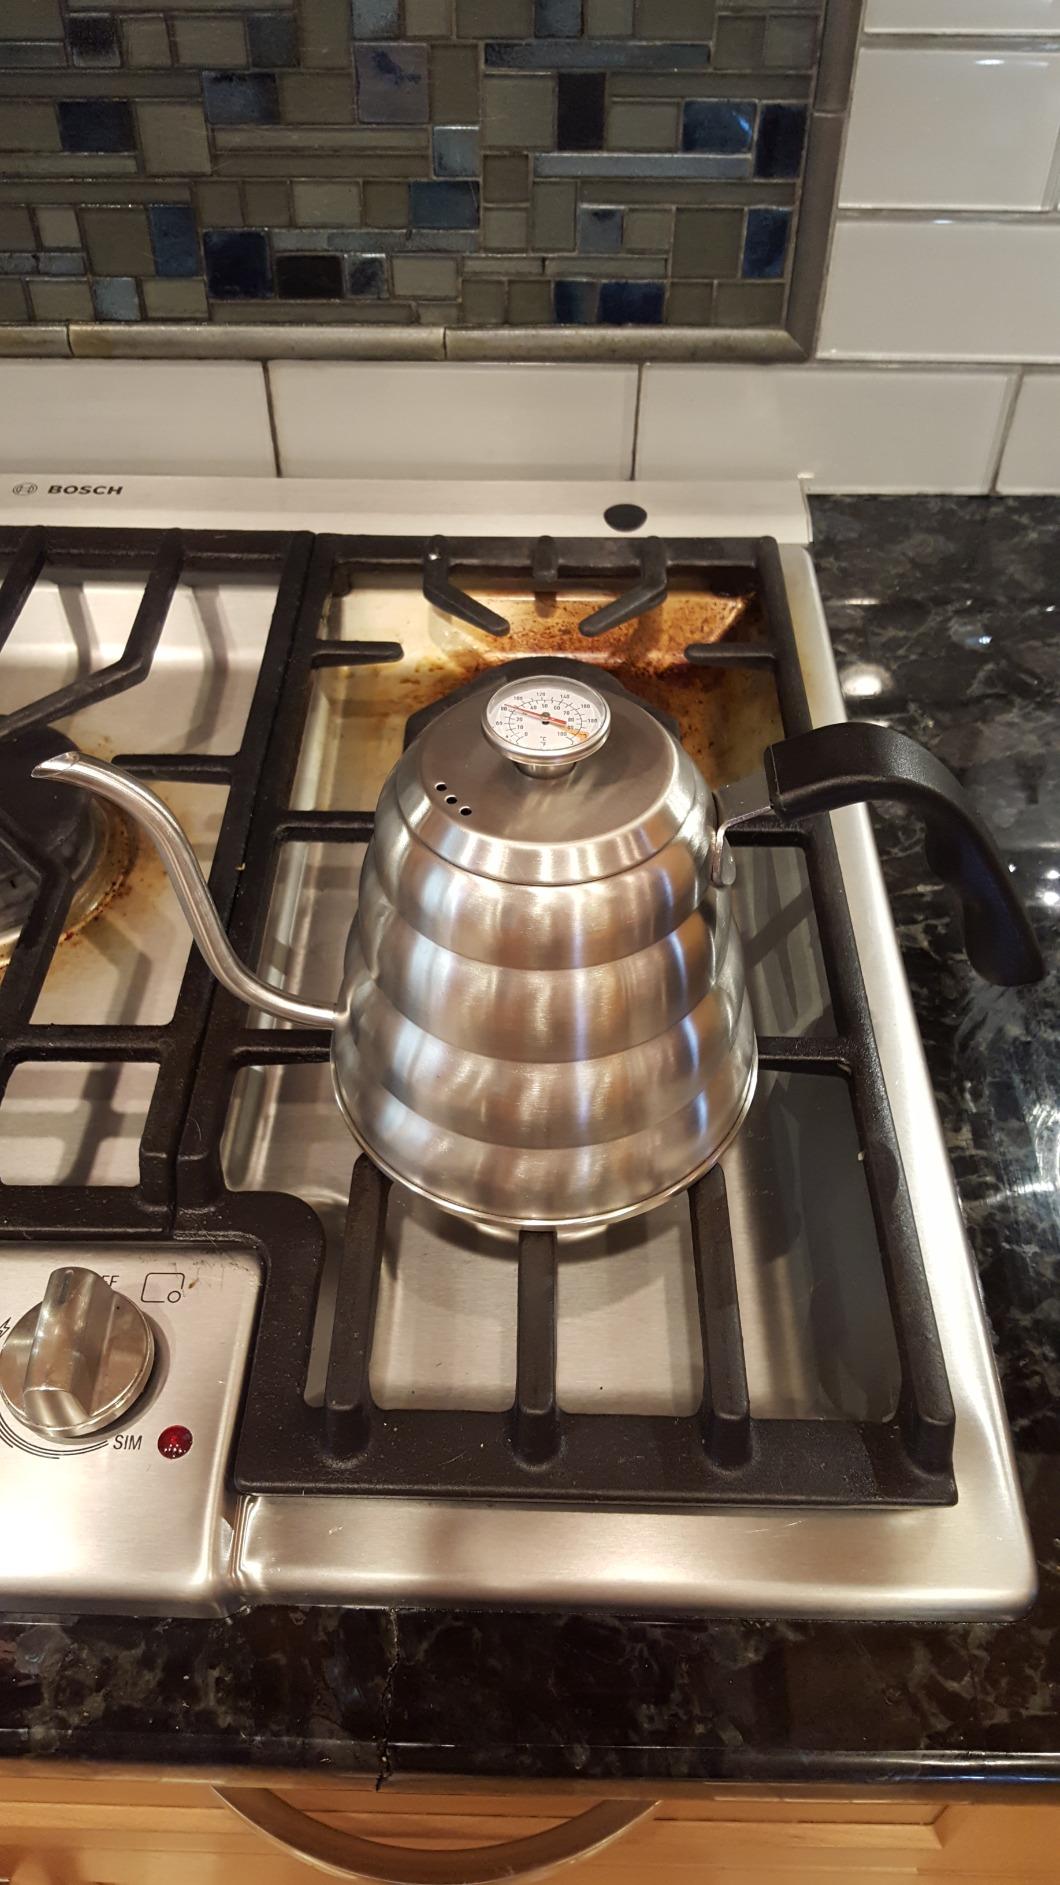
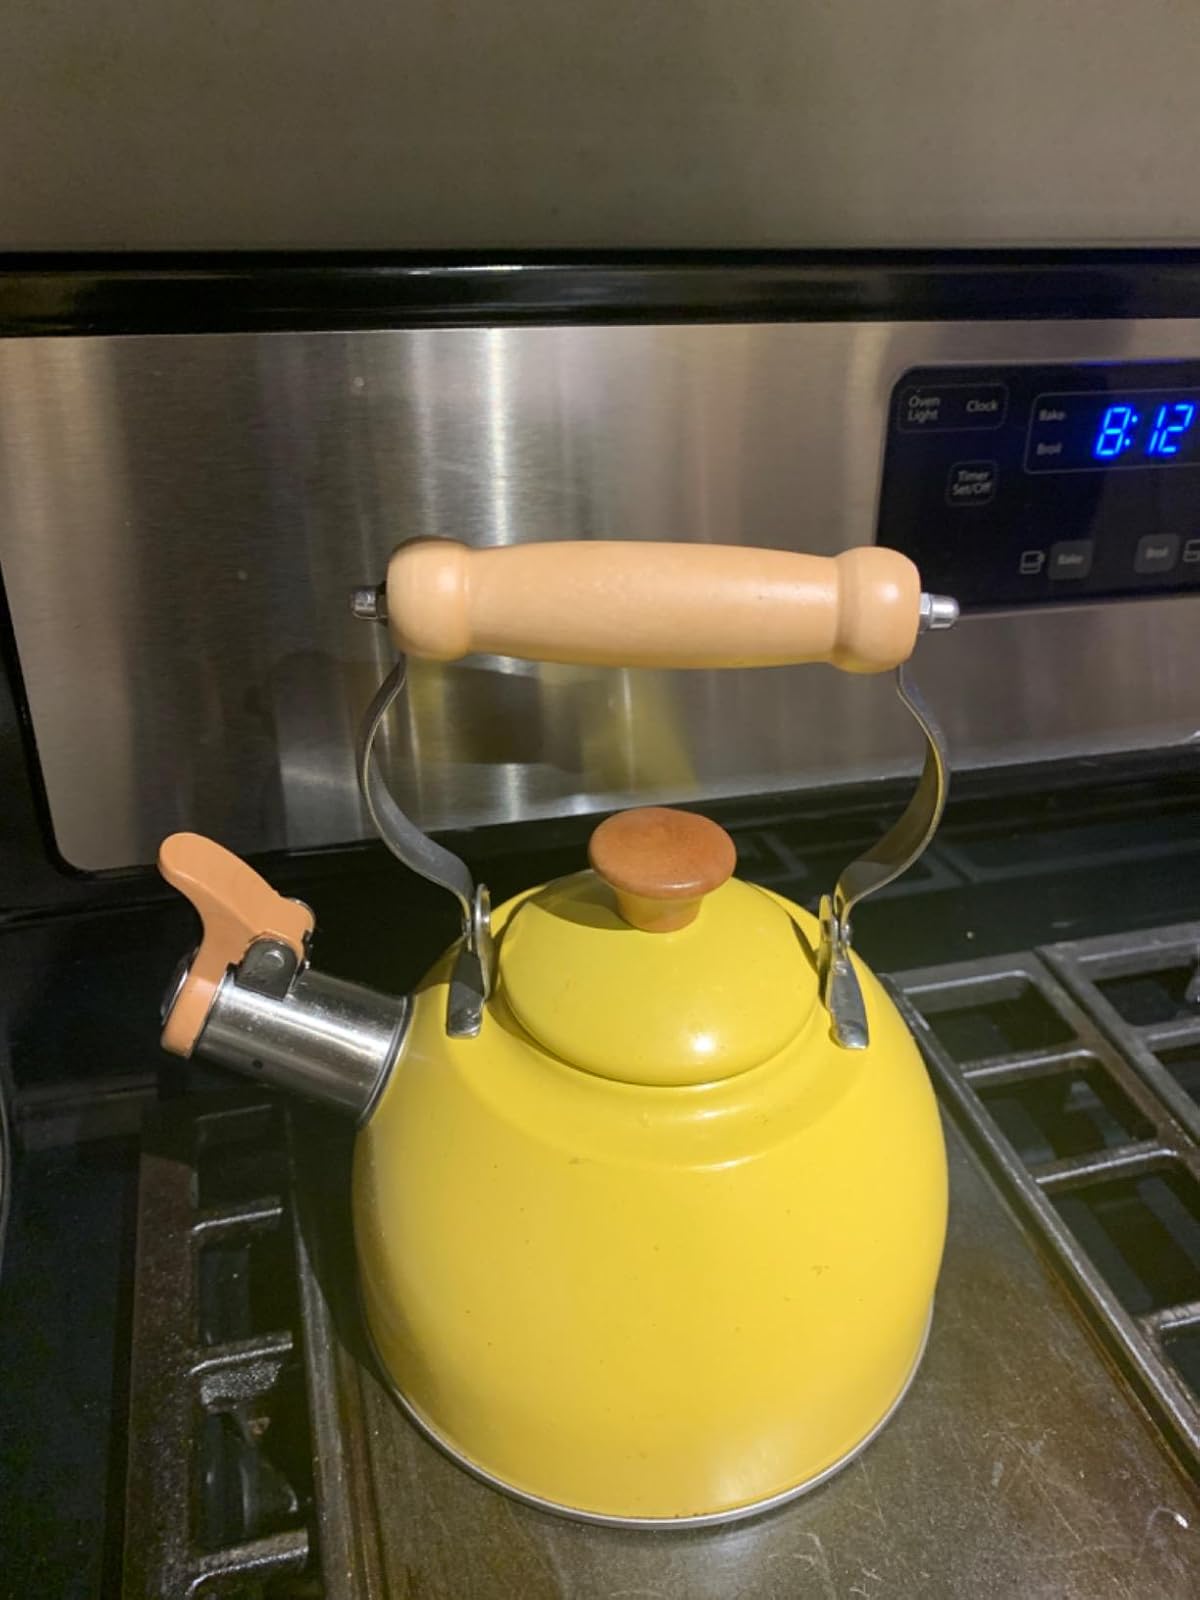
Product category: items_kettle
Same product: no